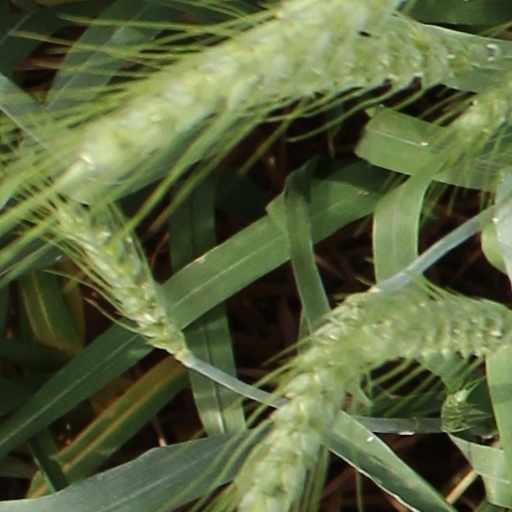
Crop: wheat